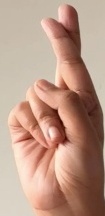
ASL sign: R